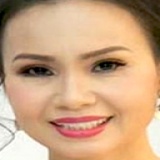
ca sĩ Cẩm Ly